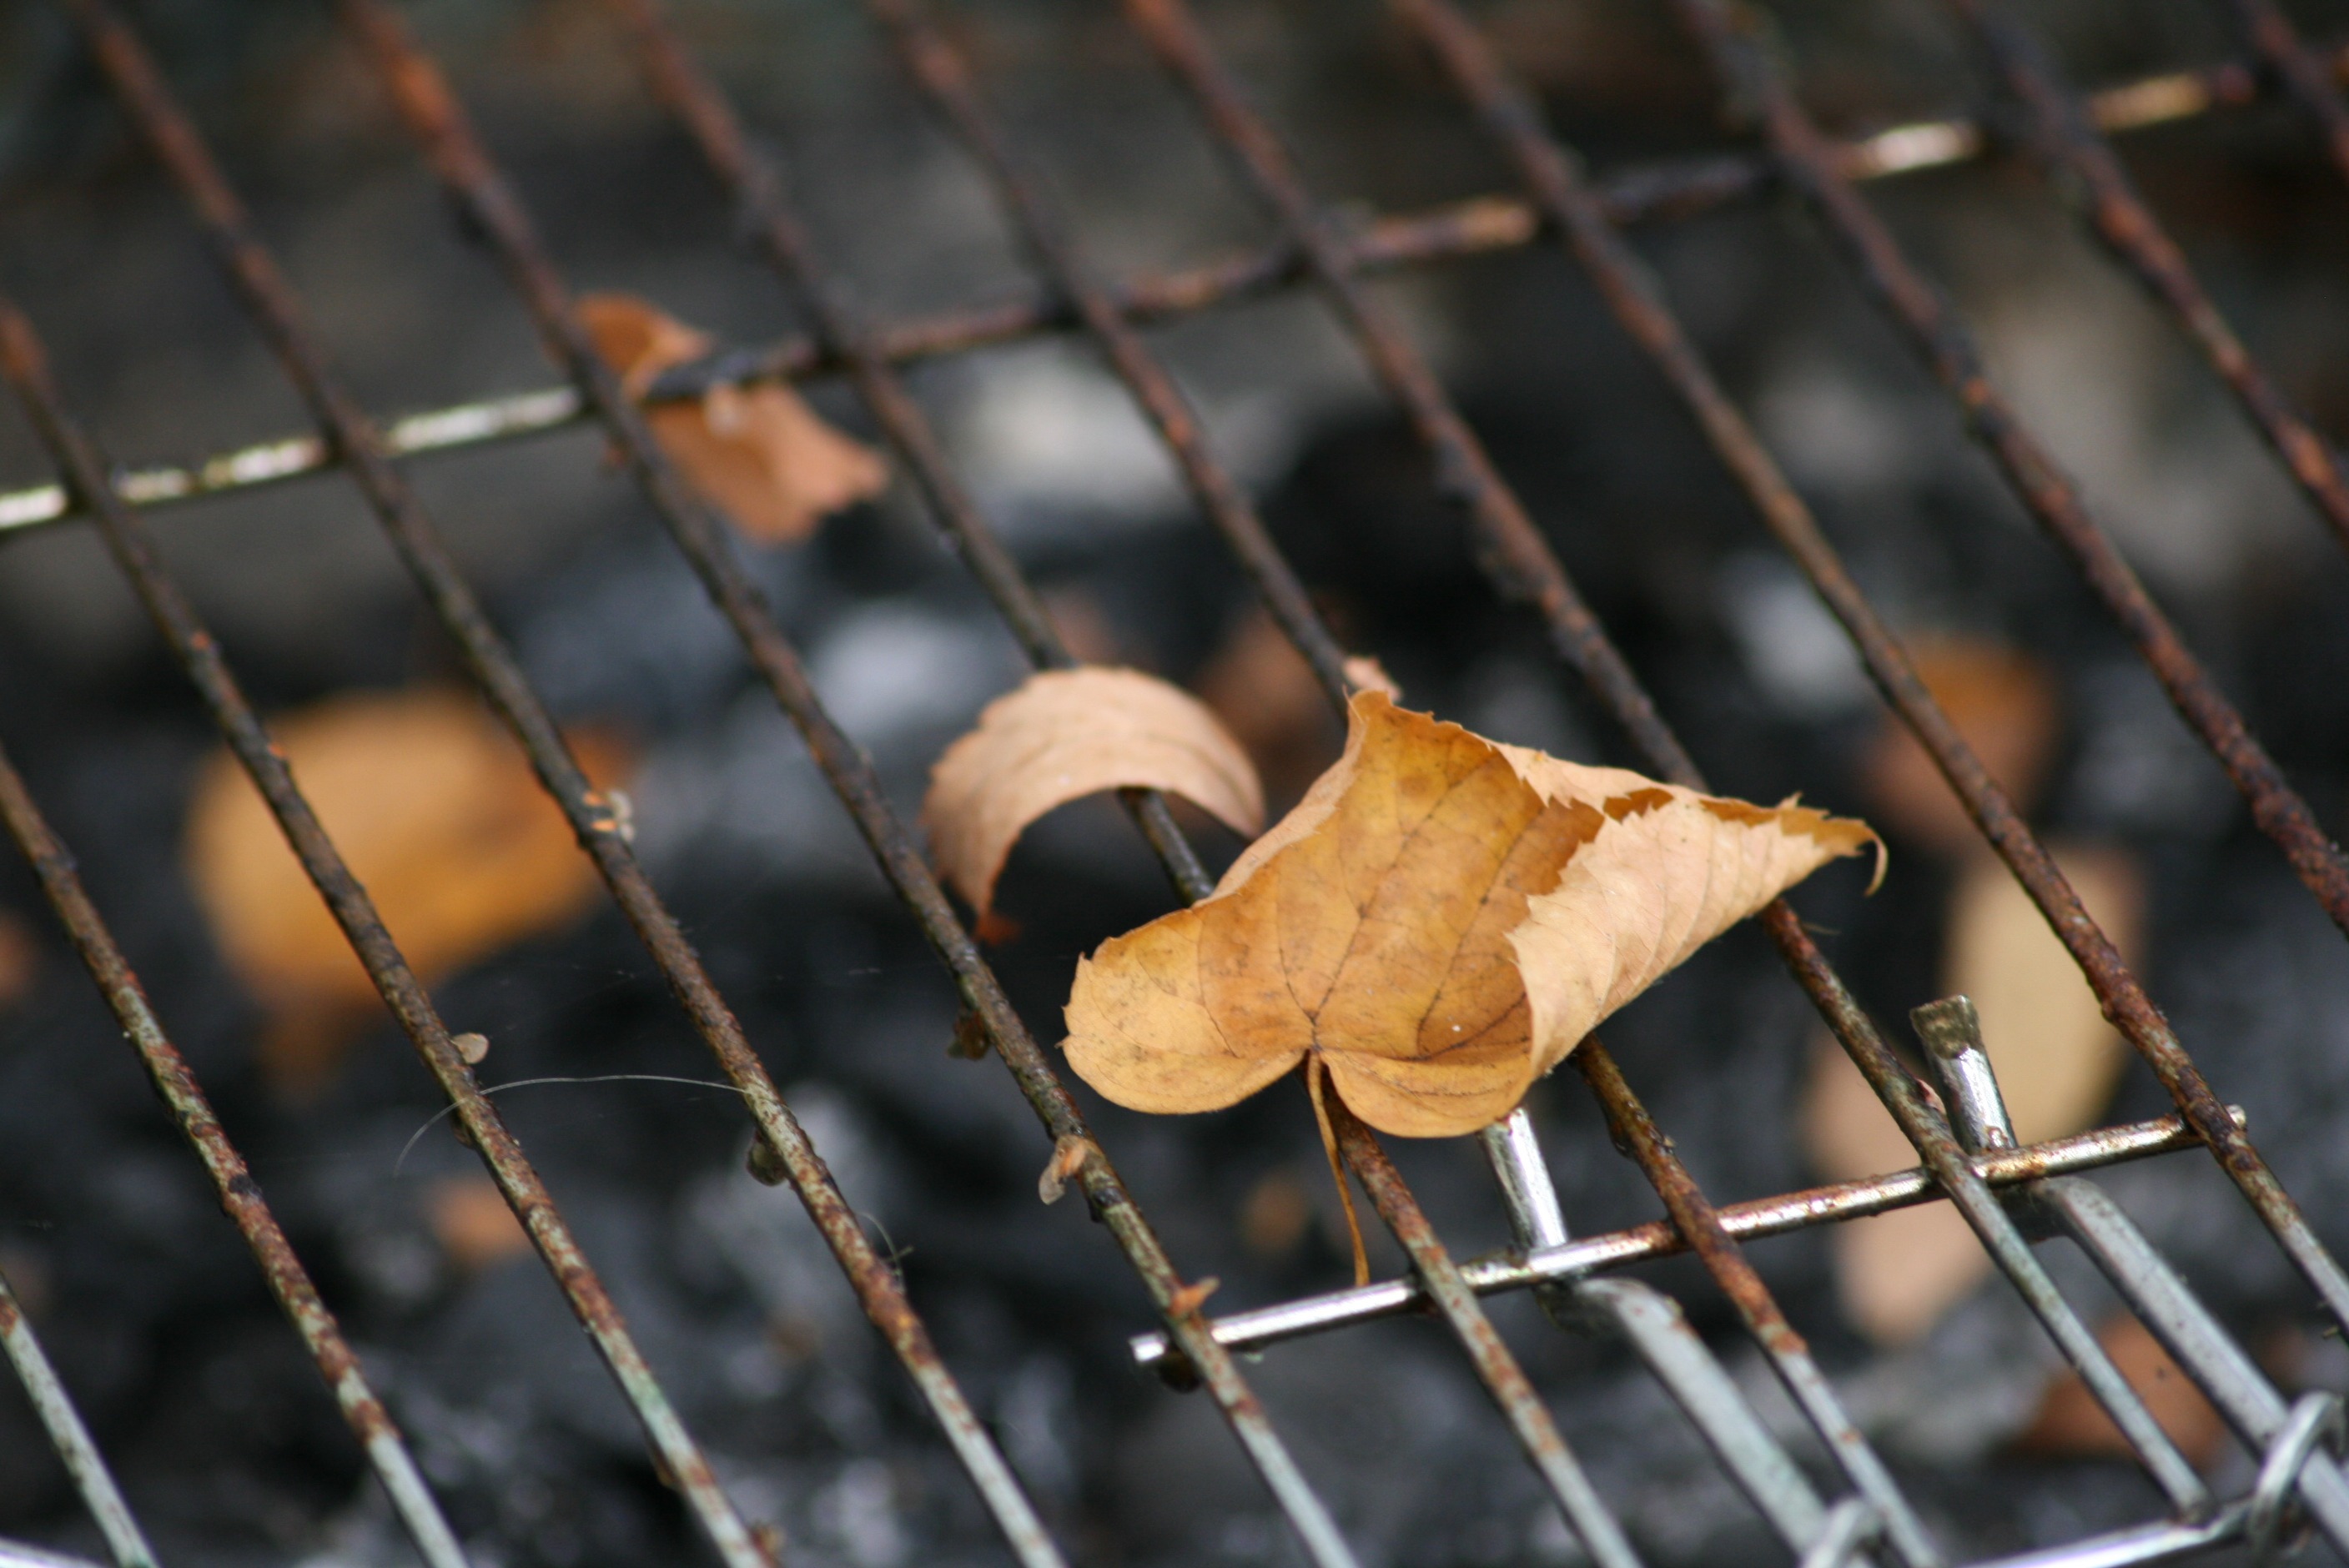
leaf, dish, food, cooking, autumn, baking, dessert, meat, cuisine, close up, trees, leaves, october, fall foliage, macro photography, grilling, charcoal grill, snack food